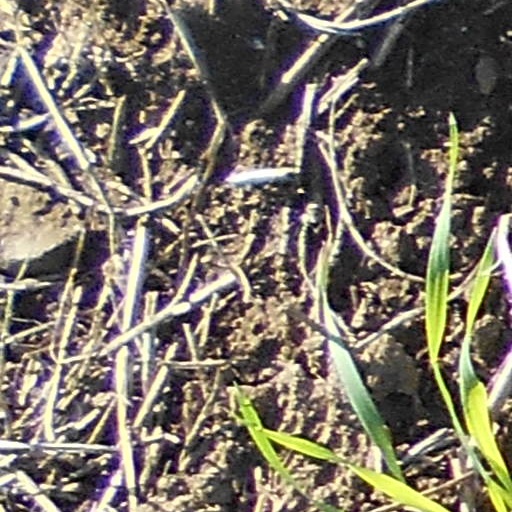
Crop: wheat